Roel Stenhuis

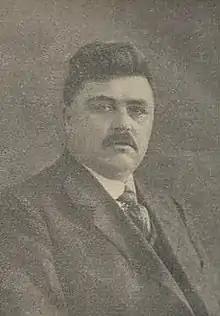
R. Stenhuis

Roelof Stenhuis (26 March 1885 – 1963) was a Dutch trade union leader and politician.